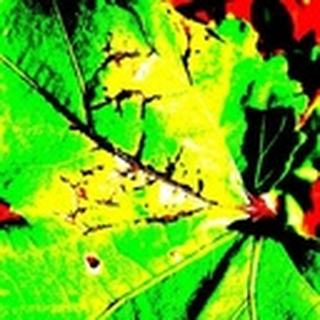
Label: cotton_bacterial_blight